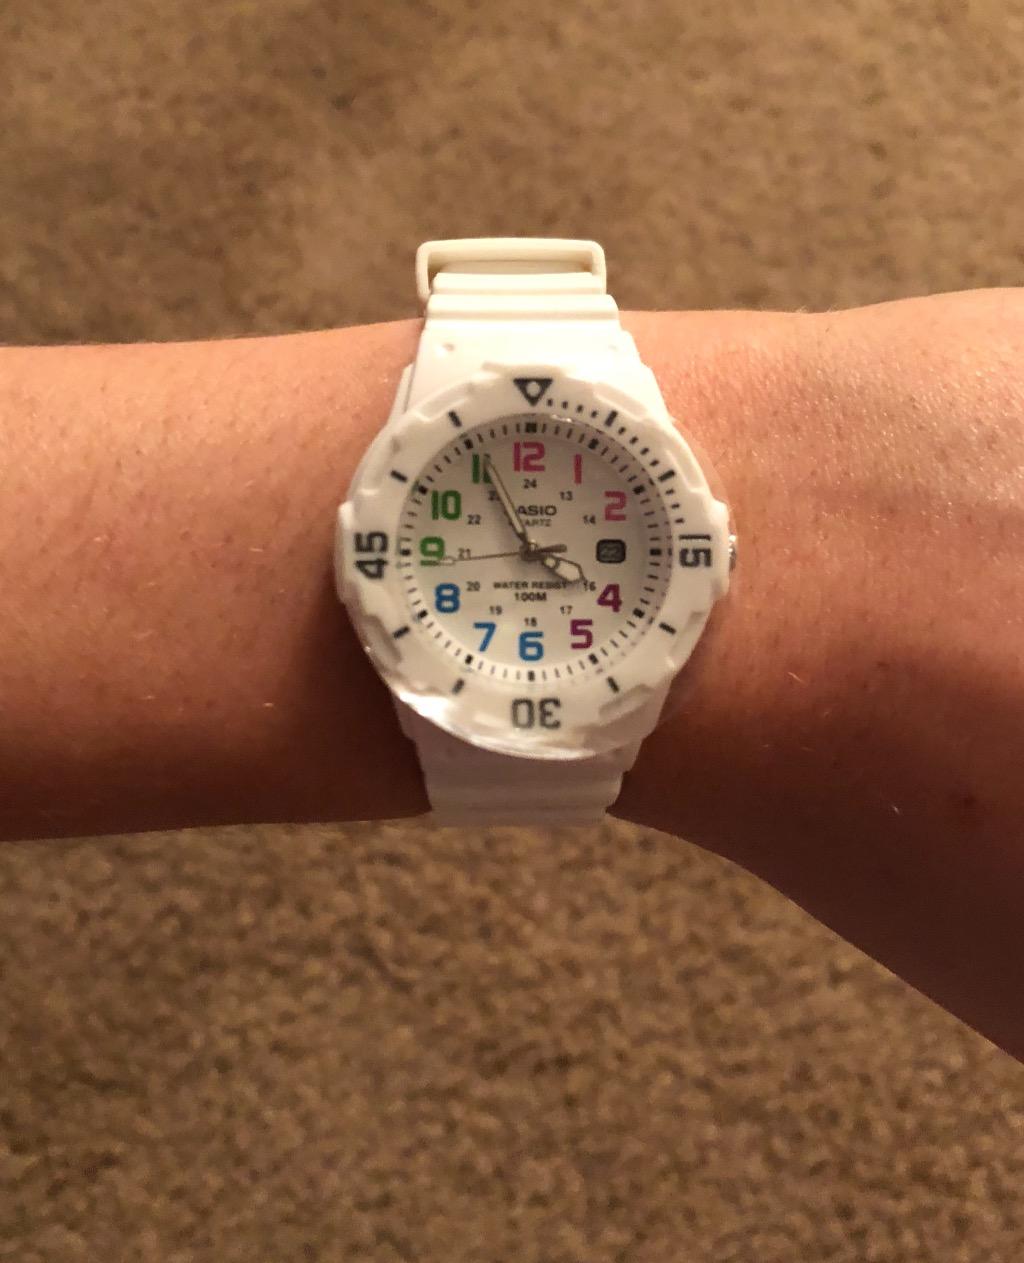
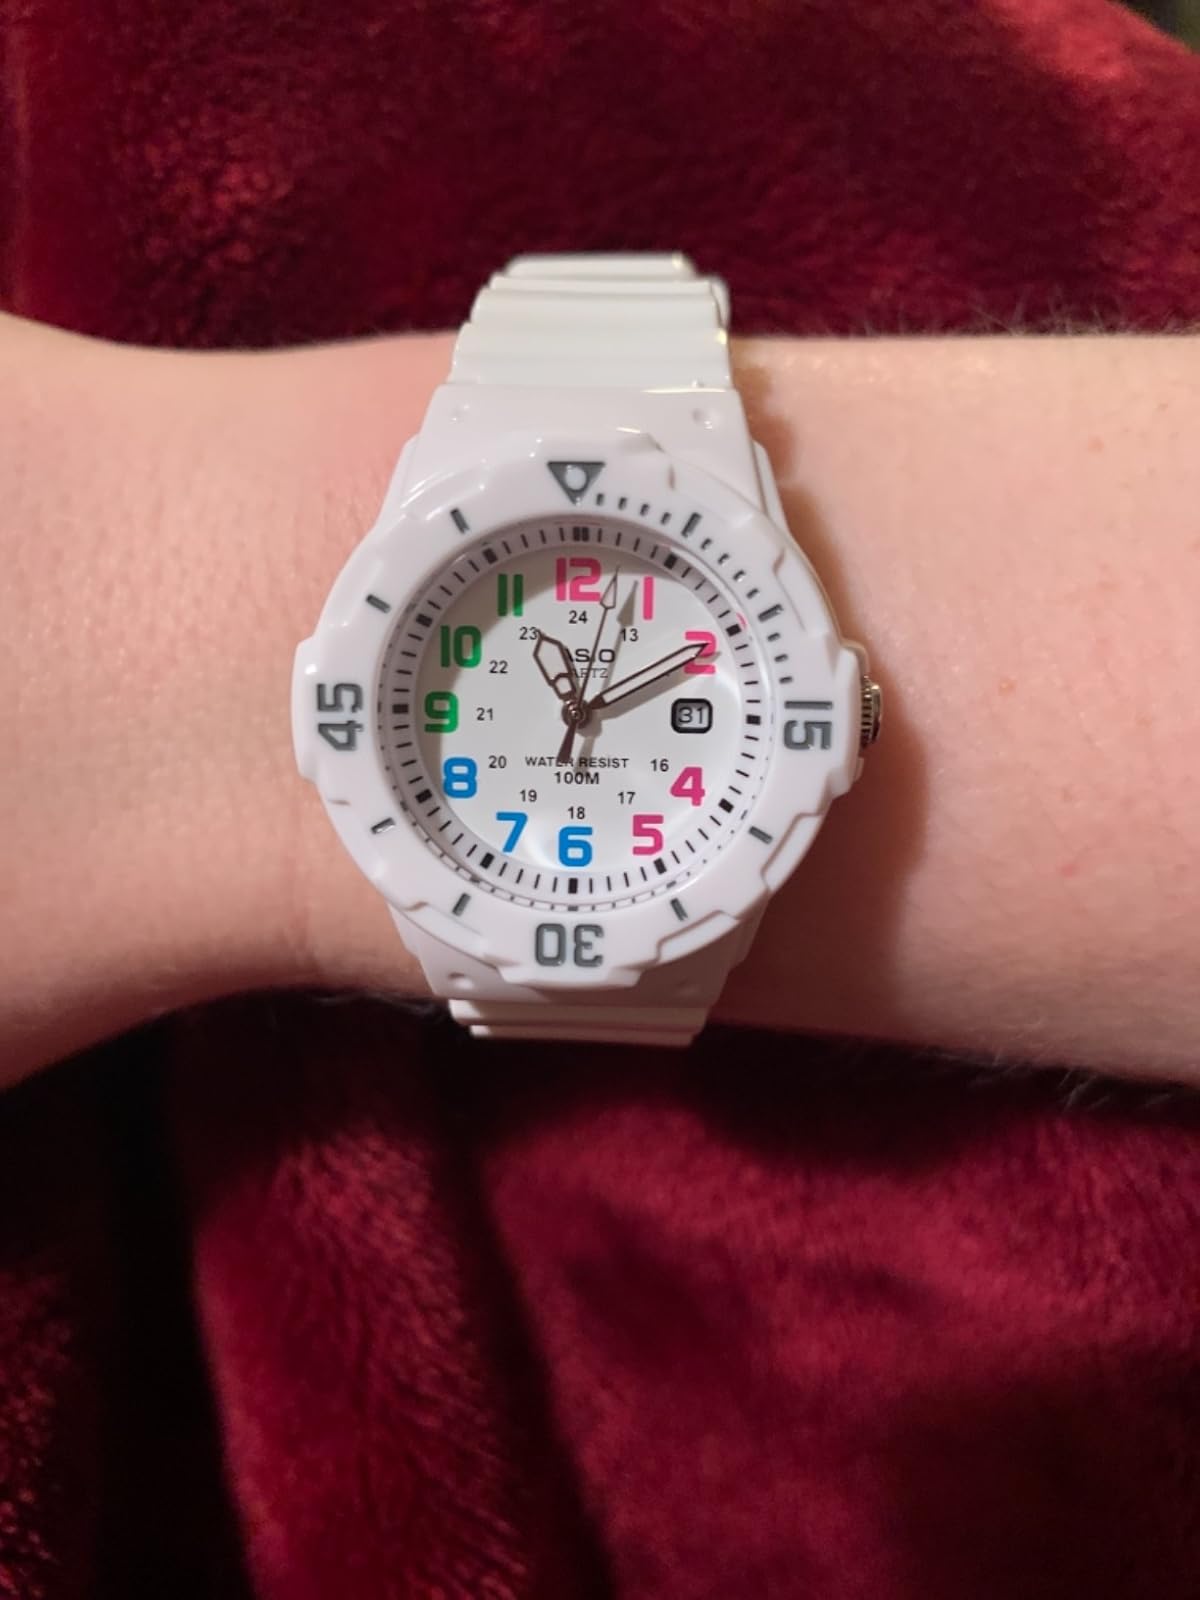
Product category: accessories_watch
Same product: yes